GWR 455 Class

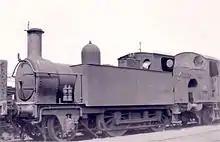
3588 at Swindon in 1950, after withdrawal

Withdrawal of the earlier locomotives began around 1900, though many others proved long-lived and worked on into the 1930s. Ten of the William Dean 3561-3599 series survived in British Railways ownership in 1948, though the last of them, No. 3599, was withdrawn in December 1949.